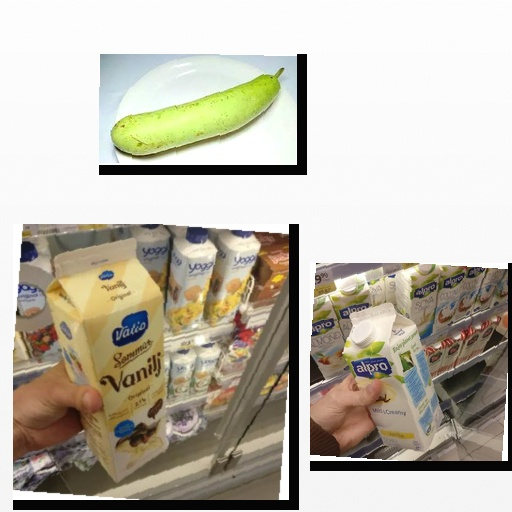
Food items: soyghurt, vanilla_yogurt, bottle_gourd